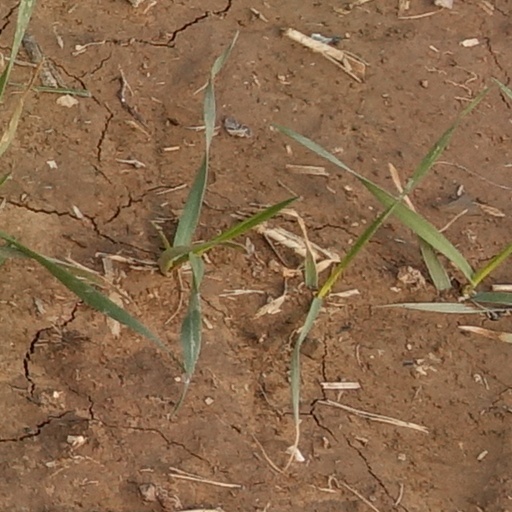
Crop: wheat